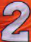
Number: 2